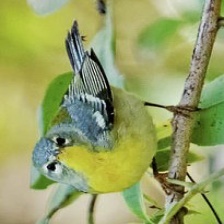
Species: NORTHERN PARULA
Scientific name: SETOPHAGA AMERICANA